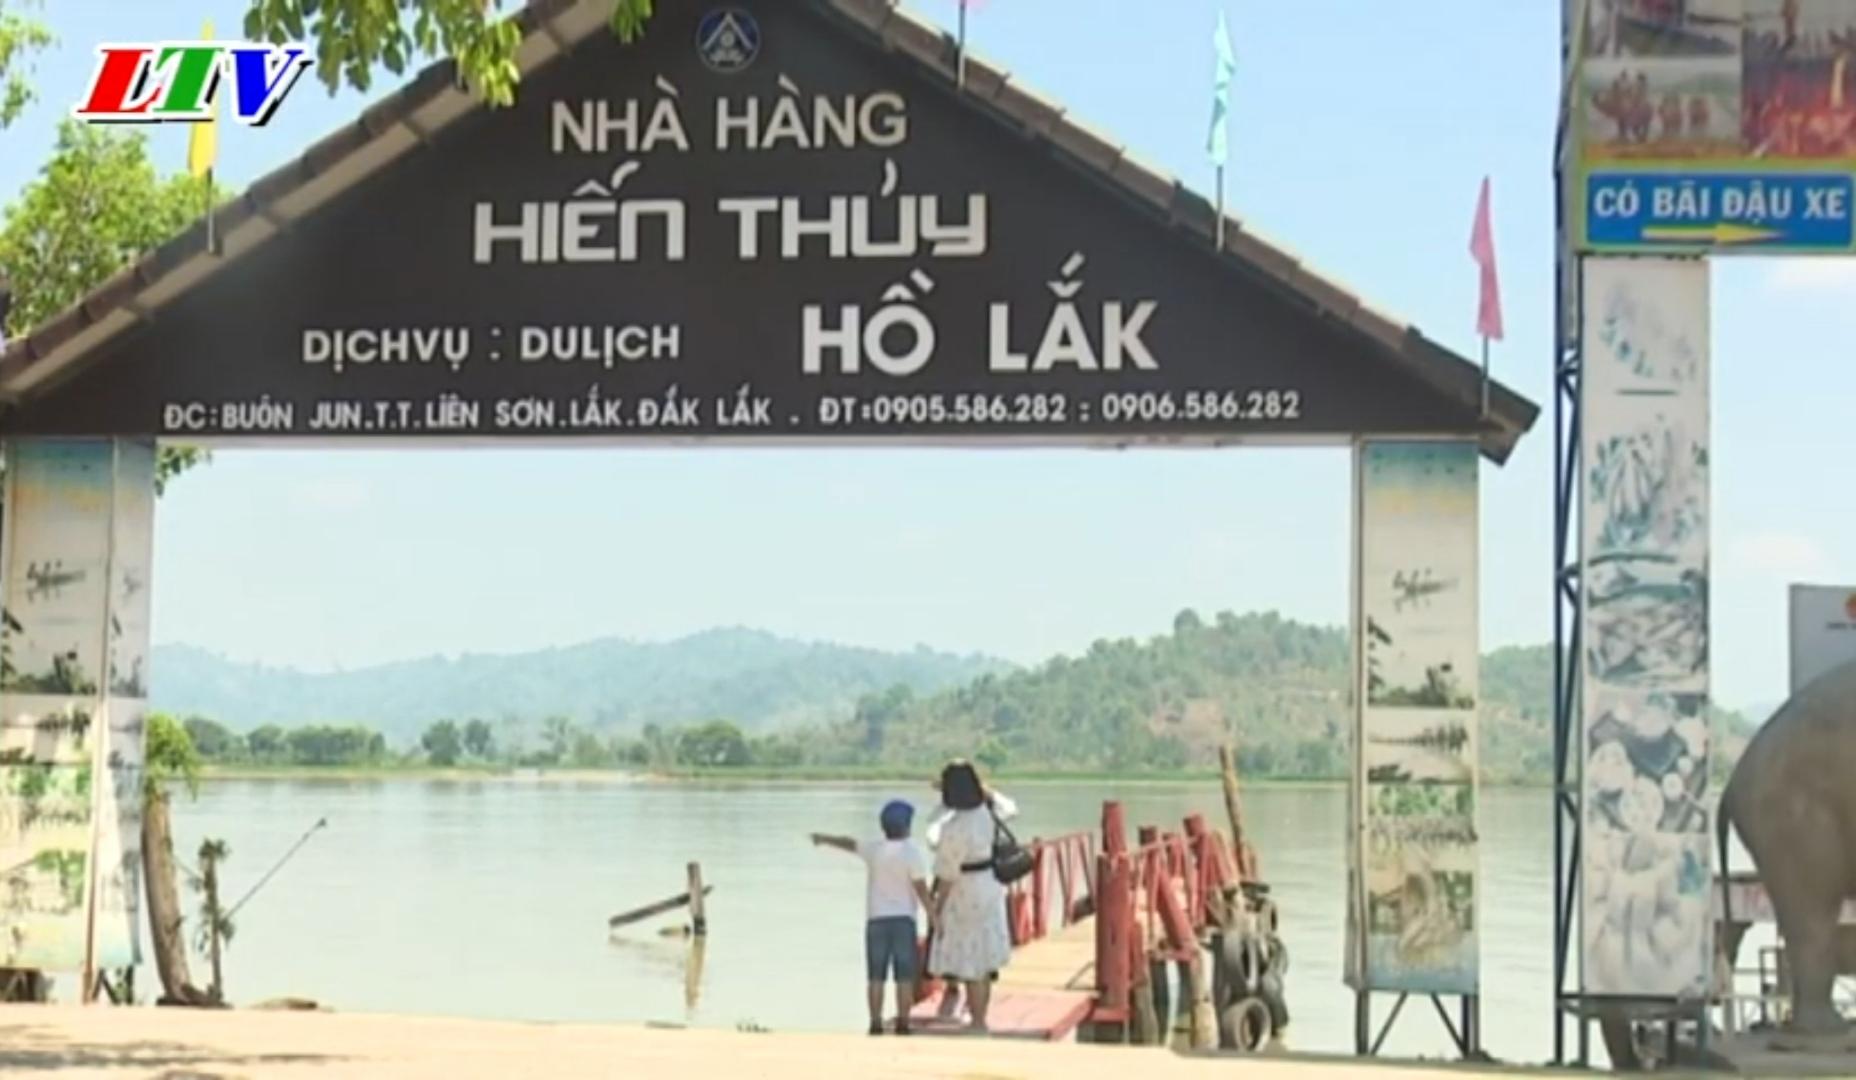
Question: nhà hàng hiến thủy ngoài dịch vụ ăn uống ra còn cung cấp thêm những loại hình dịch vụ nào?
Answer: dịch vụ du lịch